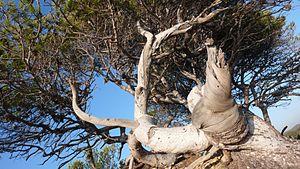
Pinus halepensis au Cap Léoube, Var - France
Mourèze est une commune française située dans le département de l'Hérault en région Occitanie.